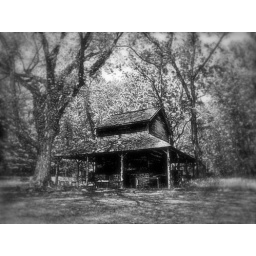
Duke Homestead in black and white